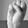
ASL letter: S